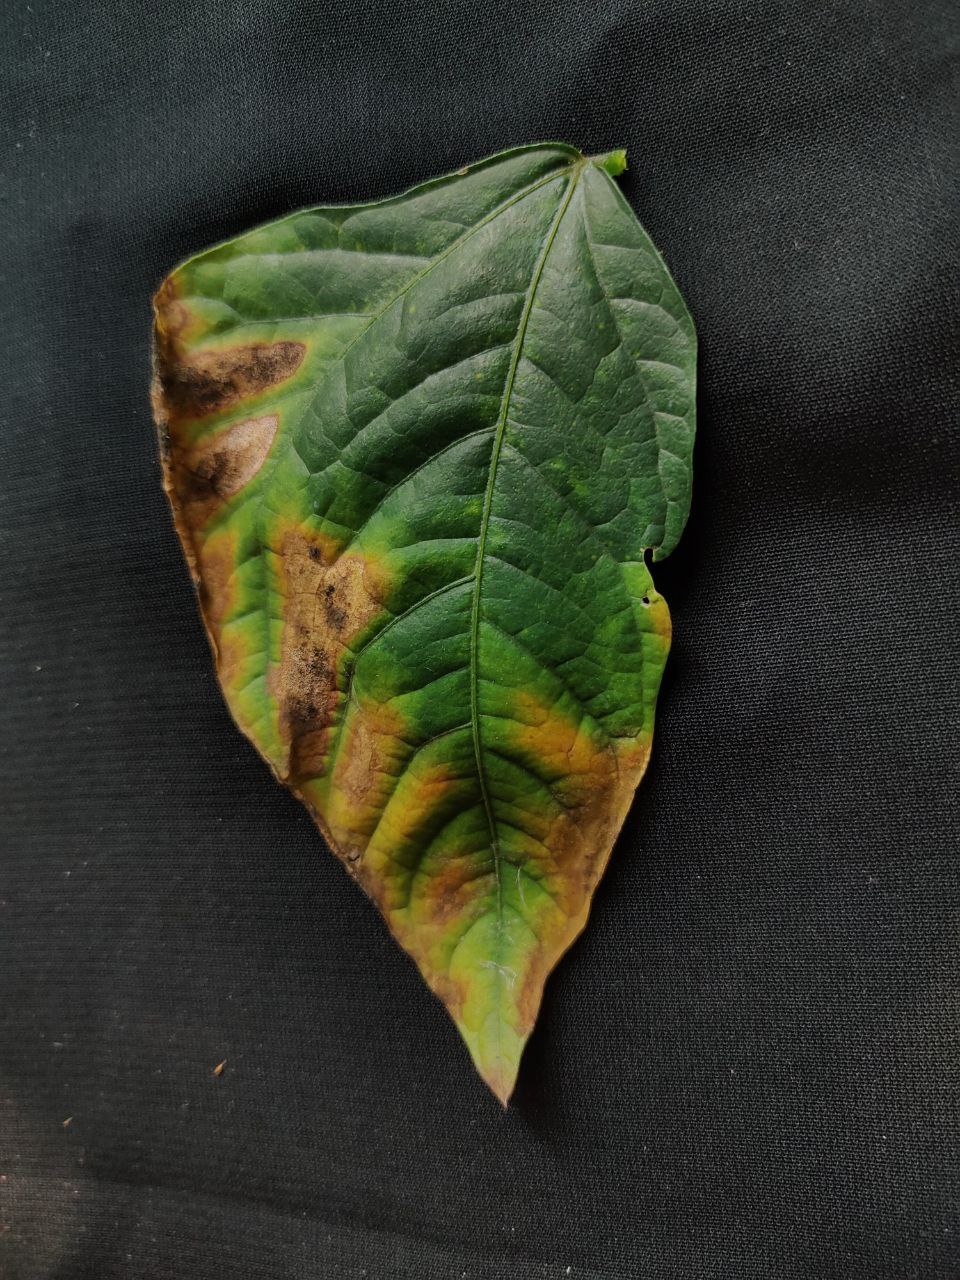
Crop: cowpea
Leaf condition: Bacterial wilt